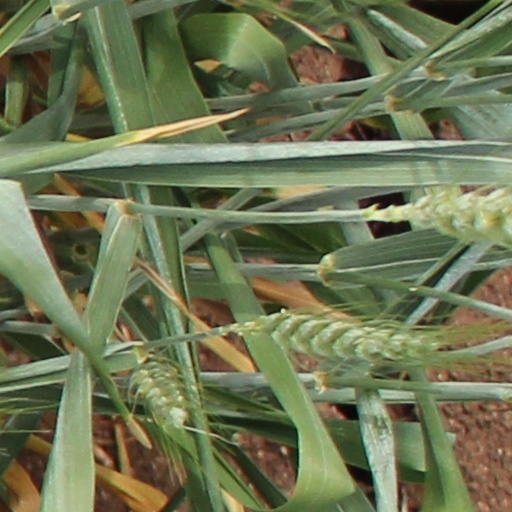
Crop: wheat